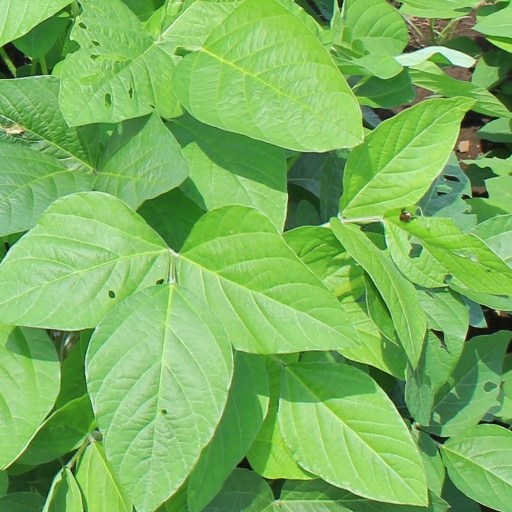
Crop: soybean